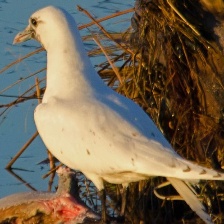
Species: IVORY GULL
Scientific name: PAGOPHILA EBURNEA